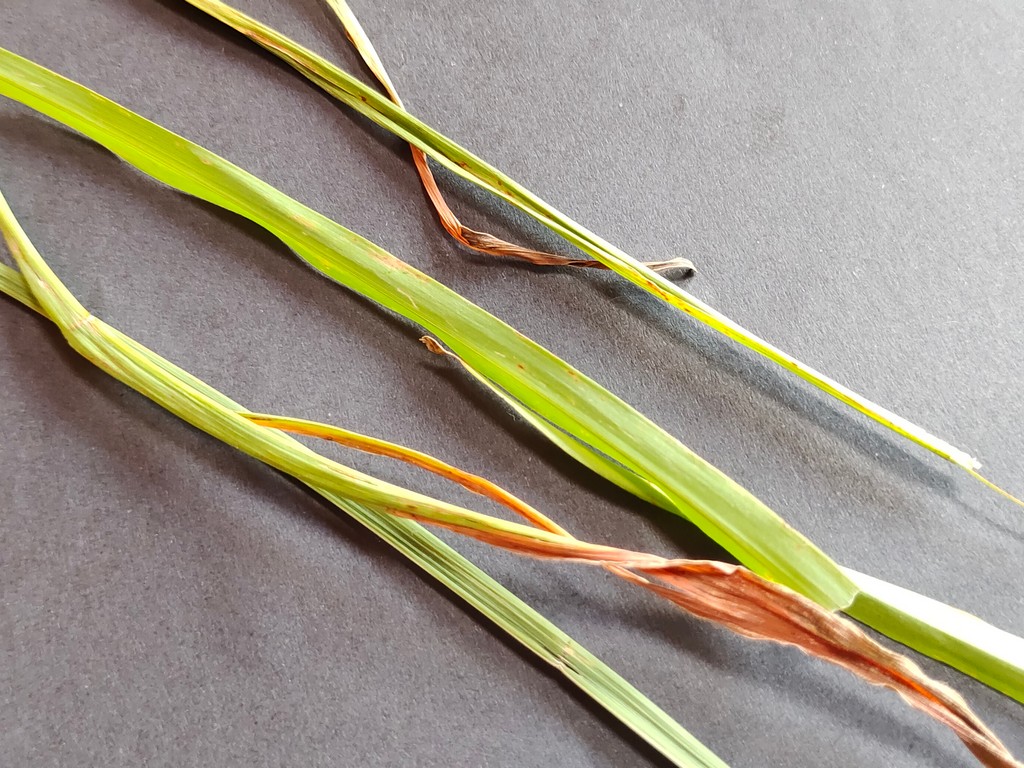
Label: Unhealthy